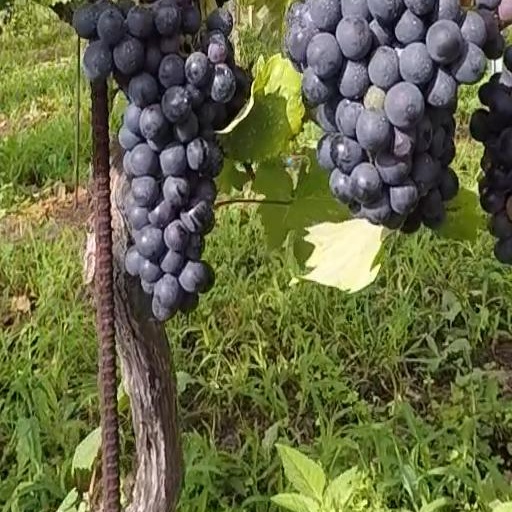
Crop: grape